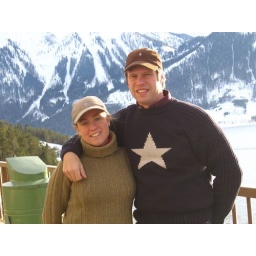
Lauren and Mathias along mountain lake in Austria